Myriapoda

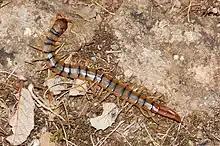
"Scolopendra cingulata", a centipede

There has been much debate as to which arthropod group is most closely related to the Myriapoda. Under the Mandibulata hypothesis, Myriapoda is the sister taxon to Pancrustacea, a group comprising the Crustacea and Hexapoda (insects and their close relatives). Under the Atelocerata hypothesis, Hexapoda is the closest, whereas under the Paradoxopoda hypothesis, Chelicerata is the closest. This last hypothesis, although supported by few, if any, morphological characters, is supported by a number of molecular studies.